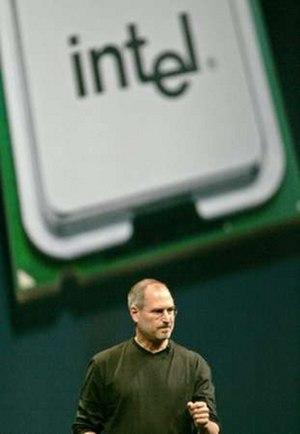
Steven Paul Jobs, dit Steve Jobs, né le 24 février 1955 à San Francisco et mort le 5 octobre 2011 à Palo Alto, est un entrepreneur et inventeur américain, souvent qualifié de visionnaire, et une figure majeure de l'électronique grand public, notamment pionnier de l'avènement de l'ordinateur personnel, du baladeur numérique, du smartphone et de la tablette tactile. Cofondateur, directeur général et président du conseil d'administration de l'entreprise multinationale américaine Apple Inc, il dirige aussi les studios Pixar et devient membre du conseil d'administration de Disney lors du rachat en 2006 de Pixar par Disney.